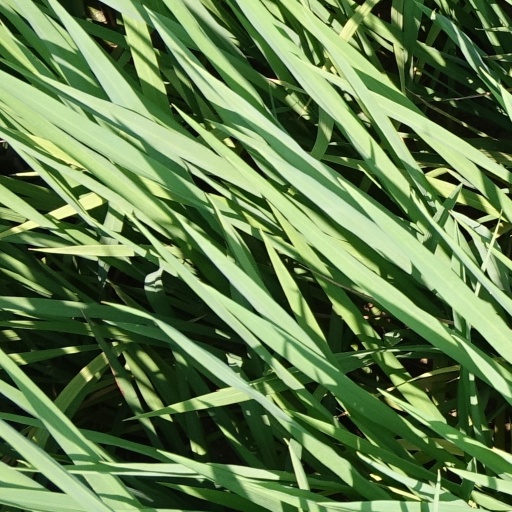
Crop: rice